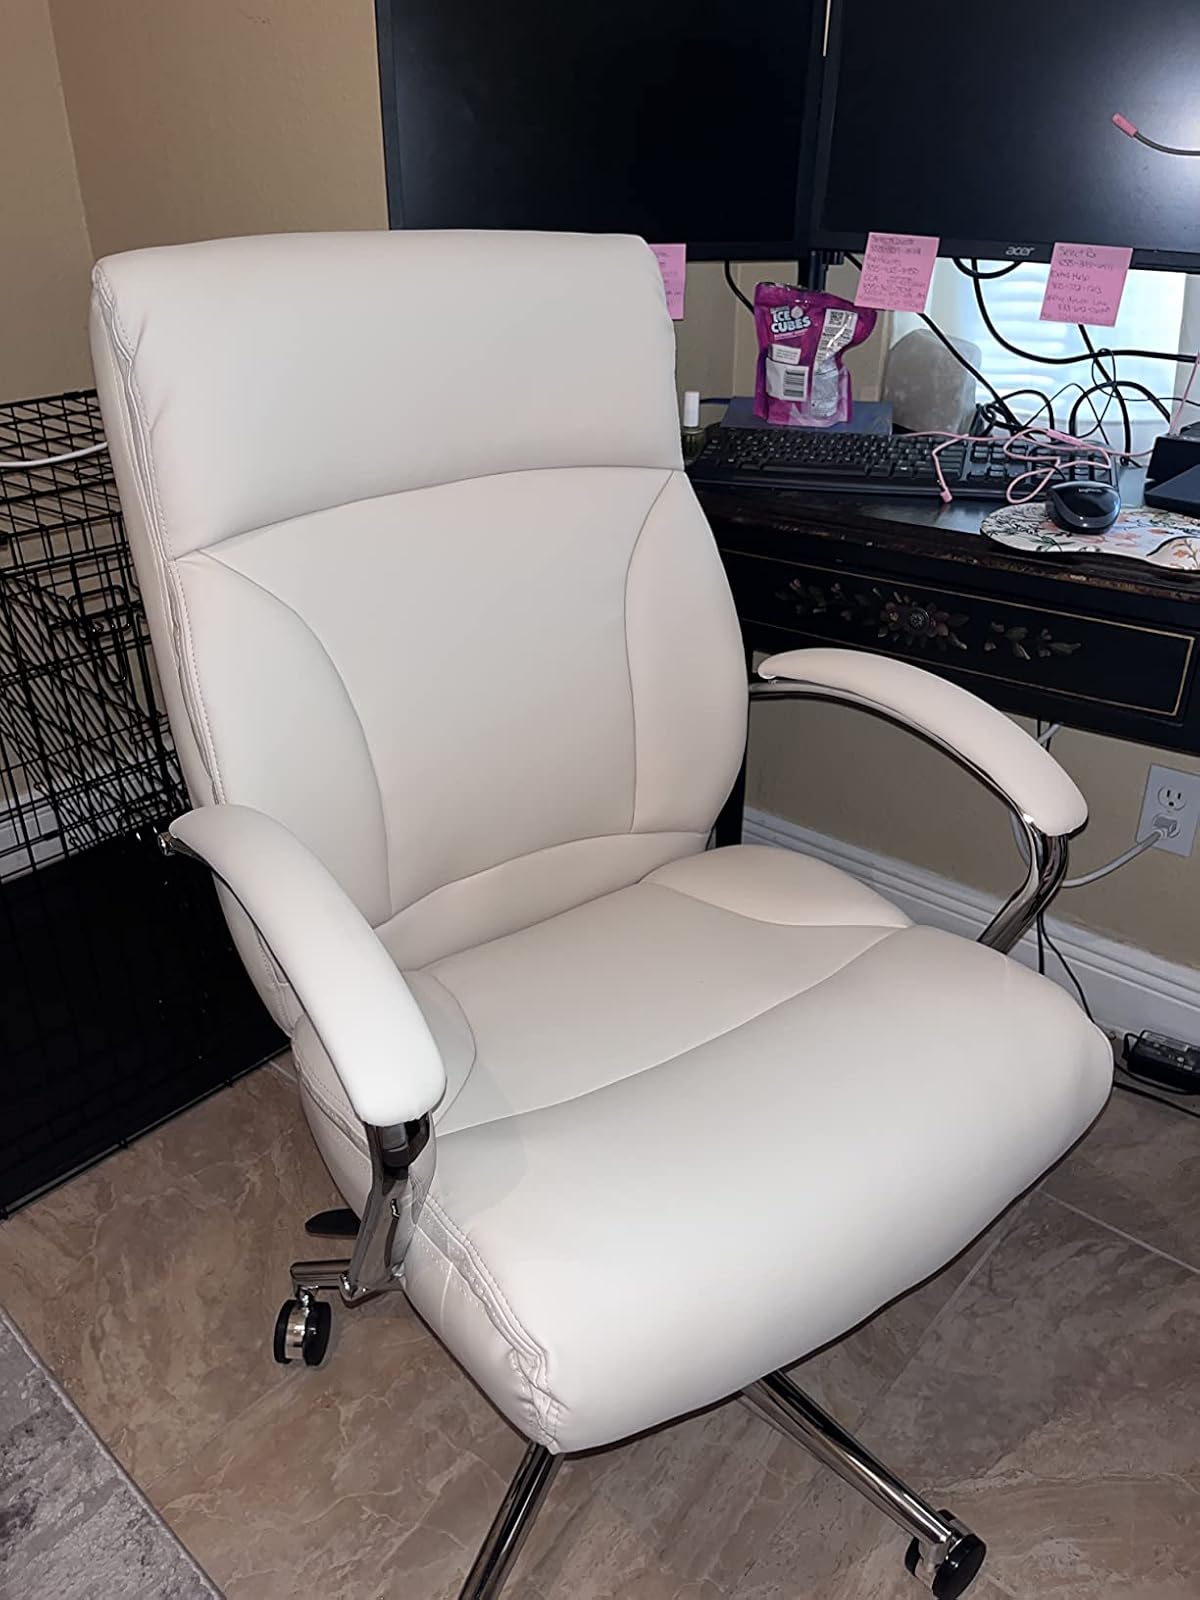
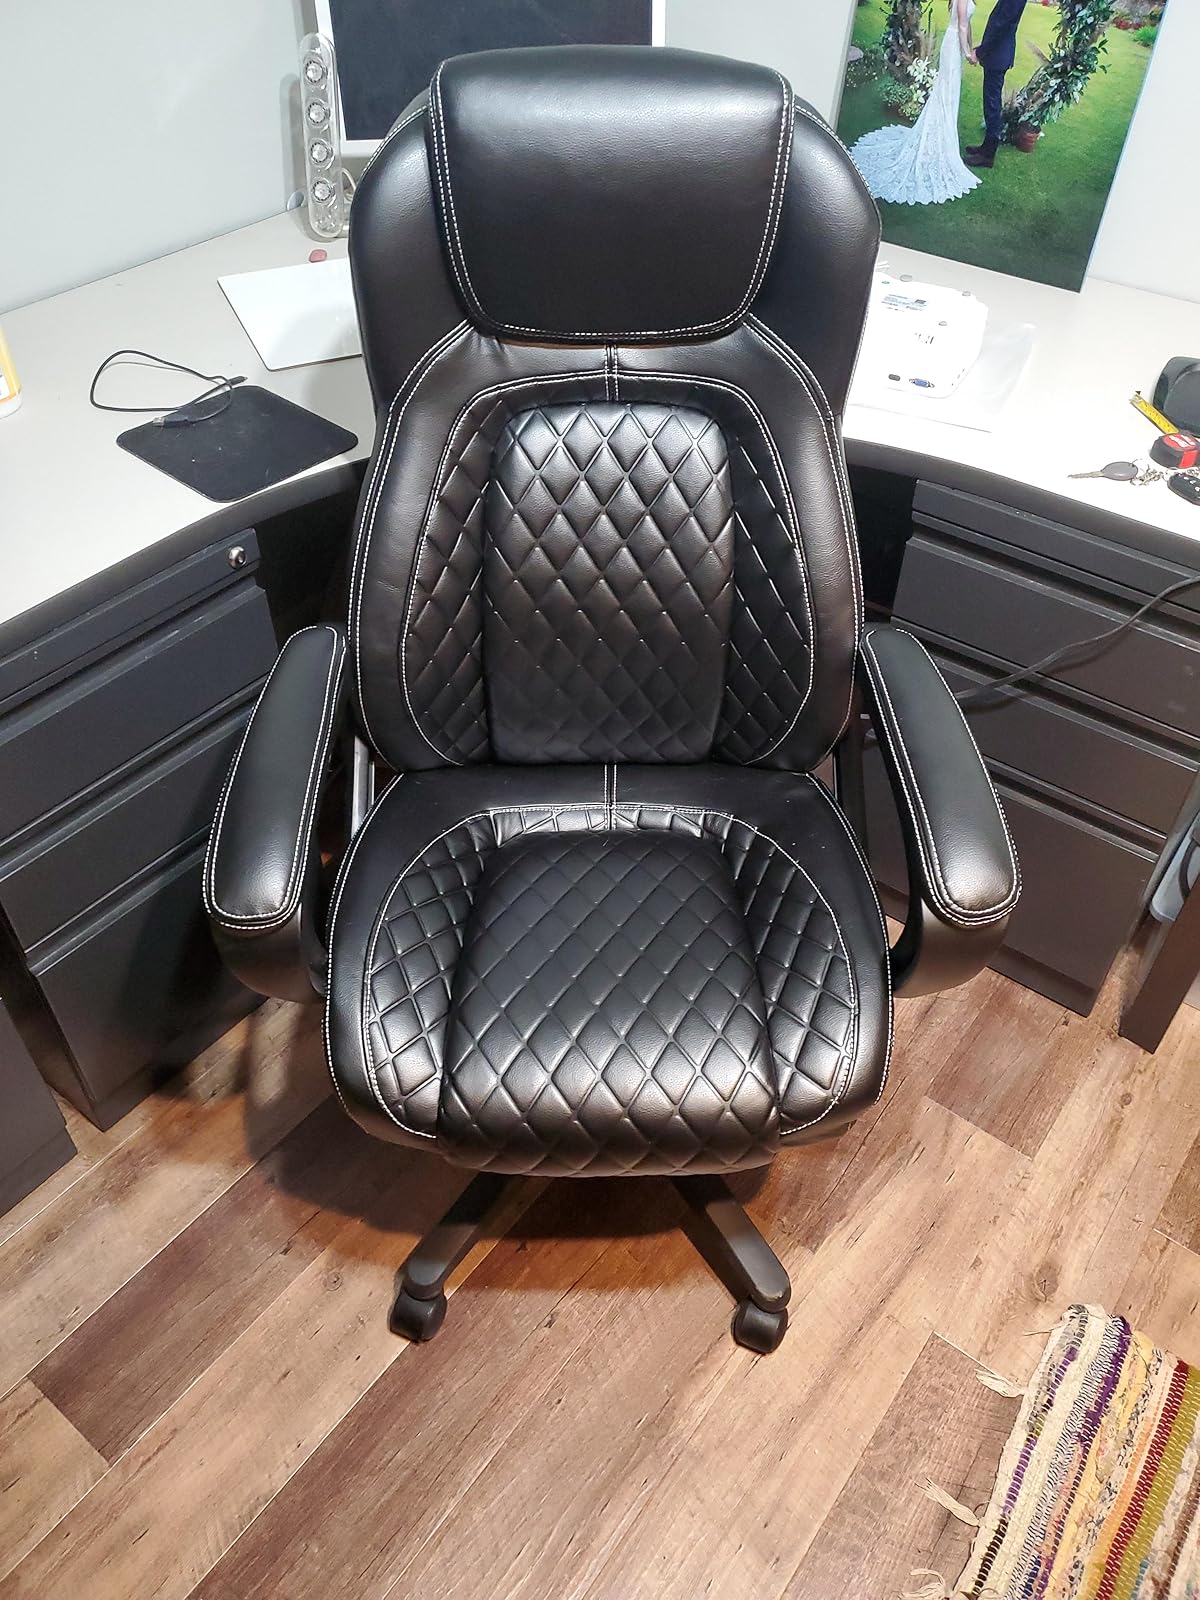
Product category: items_chair
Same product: no